Cimahi

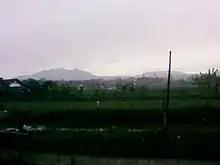
Tangkuban Perahu and Burangrang seen from Citeureup

Cimahi, located 180 km south east of Jakarta, is situated between Bandung and West Bandung Regency. Cimahi comprises three districts ("kecamatan"), which in turn are sub-divided into fifteen urban villages ("kelurahan"). Its lowest elevation is above sea level and directs to Citarum River. Its highest elevation is above sea level, which is part of the slope of mount Tangkuban Perahu and Burangrang. The Cimahi River flows through the city and Cimahi also has two Springs, named Cikuda and Cisontok.